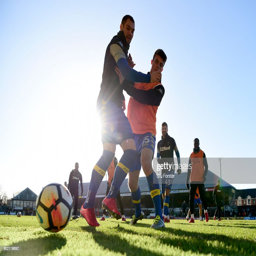
players warm up prior to third round match .